Man in Black (Lost)

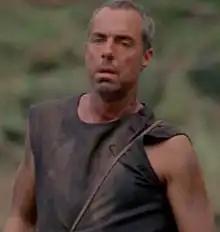
The Man in Black in "Across the Sea"

The Man in Black (also called "The Smoke Monster" or simply "The Monster") is the main antagonist of the American ABC television series "Lost". He appeared as a cloud of black smoke until the final episode of season five where he appeared as a middle-aged man dressed in black. In season six, he appeared in the physical form of John Locke (Terry O'Quinn). He exhibited the ability to scan the minds and memories of others, allowing him to confront characters such as Mr. Eko (Adewale Akinnuoye-Agbaje) and Ben Linus (Michael Emerson), with "judgement", and assume the appearances and memories of the dead, such as Christian Shephard (John Terry), Yemi (Adetokumboh M'Cormack), Alex Rousseau (Tania Raymonde), and Locke. According to Jacob, it is the incarnation of evil, and its primary goal—to escape from the island—would be the "end of everything good".